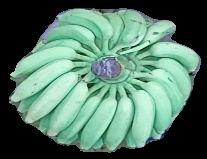
Variety: elakki-bale
Grade: grade1